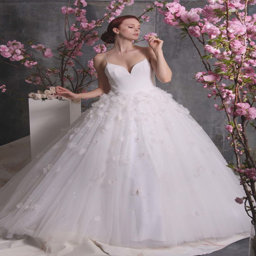
view the complete spring bridal collection from fashion designer .